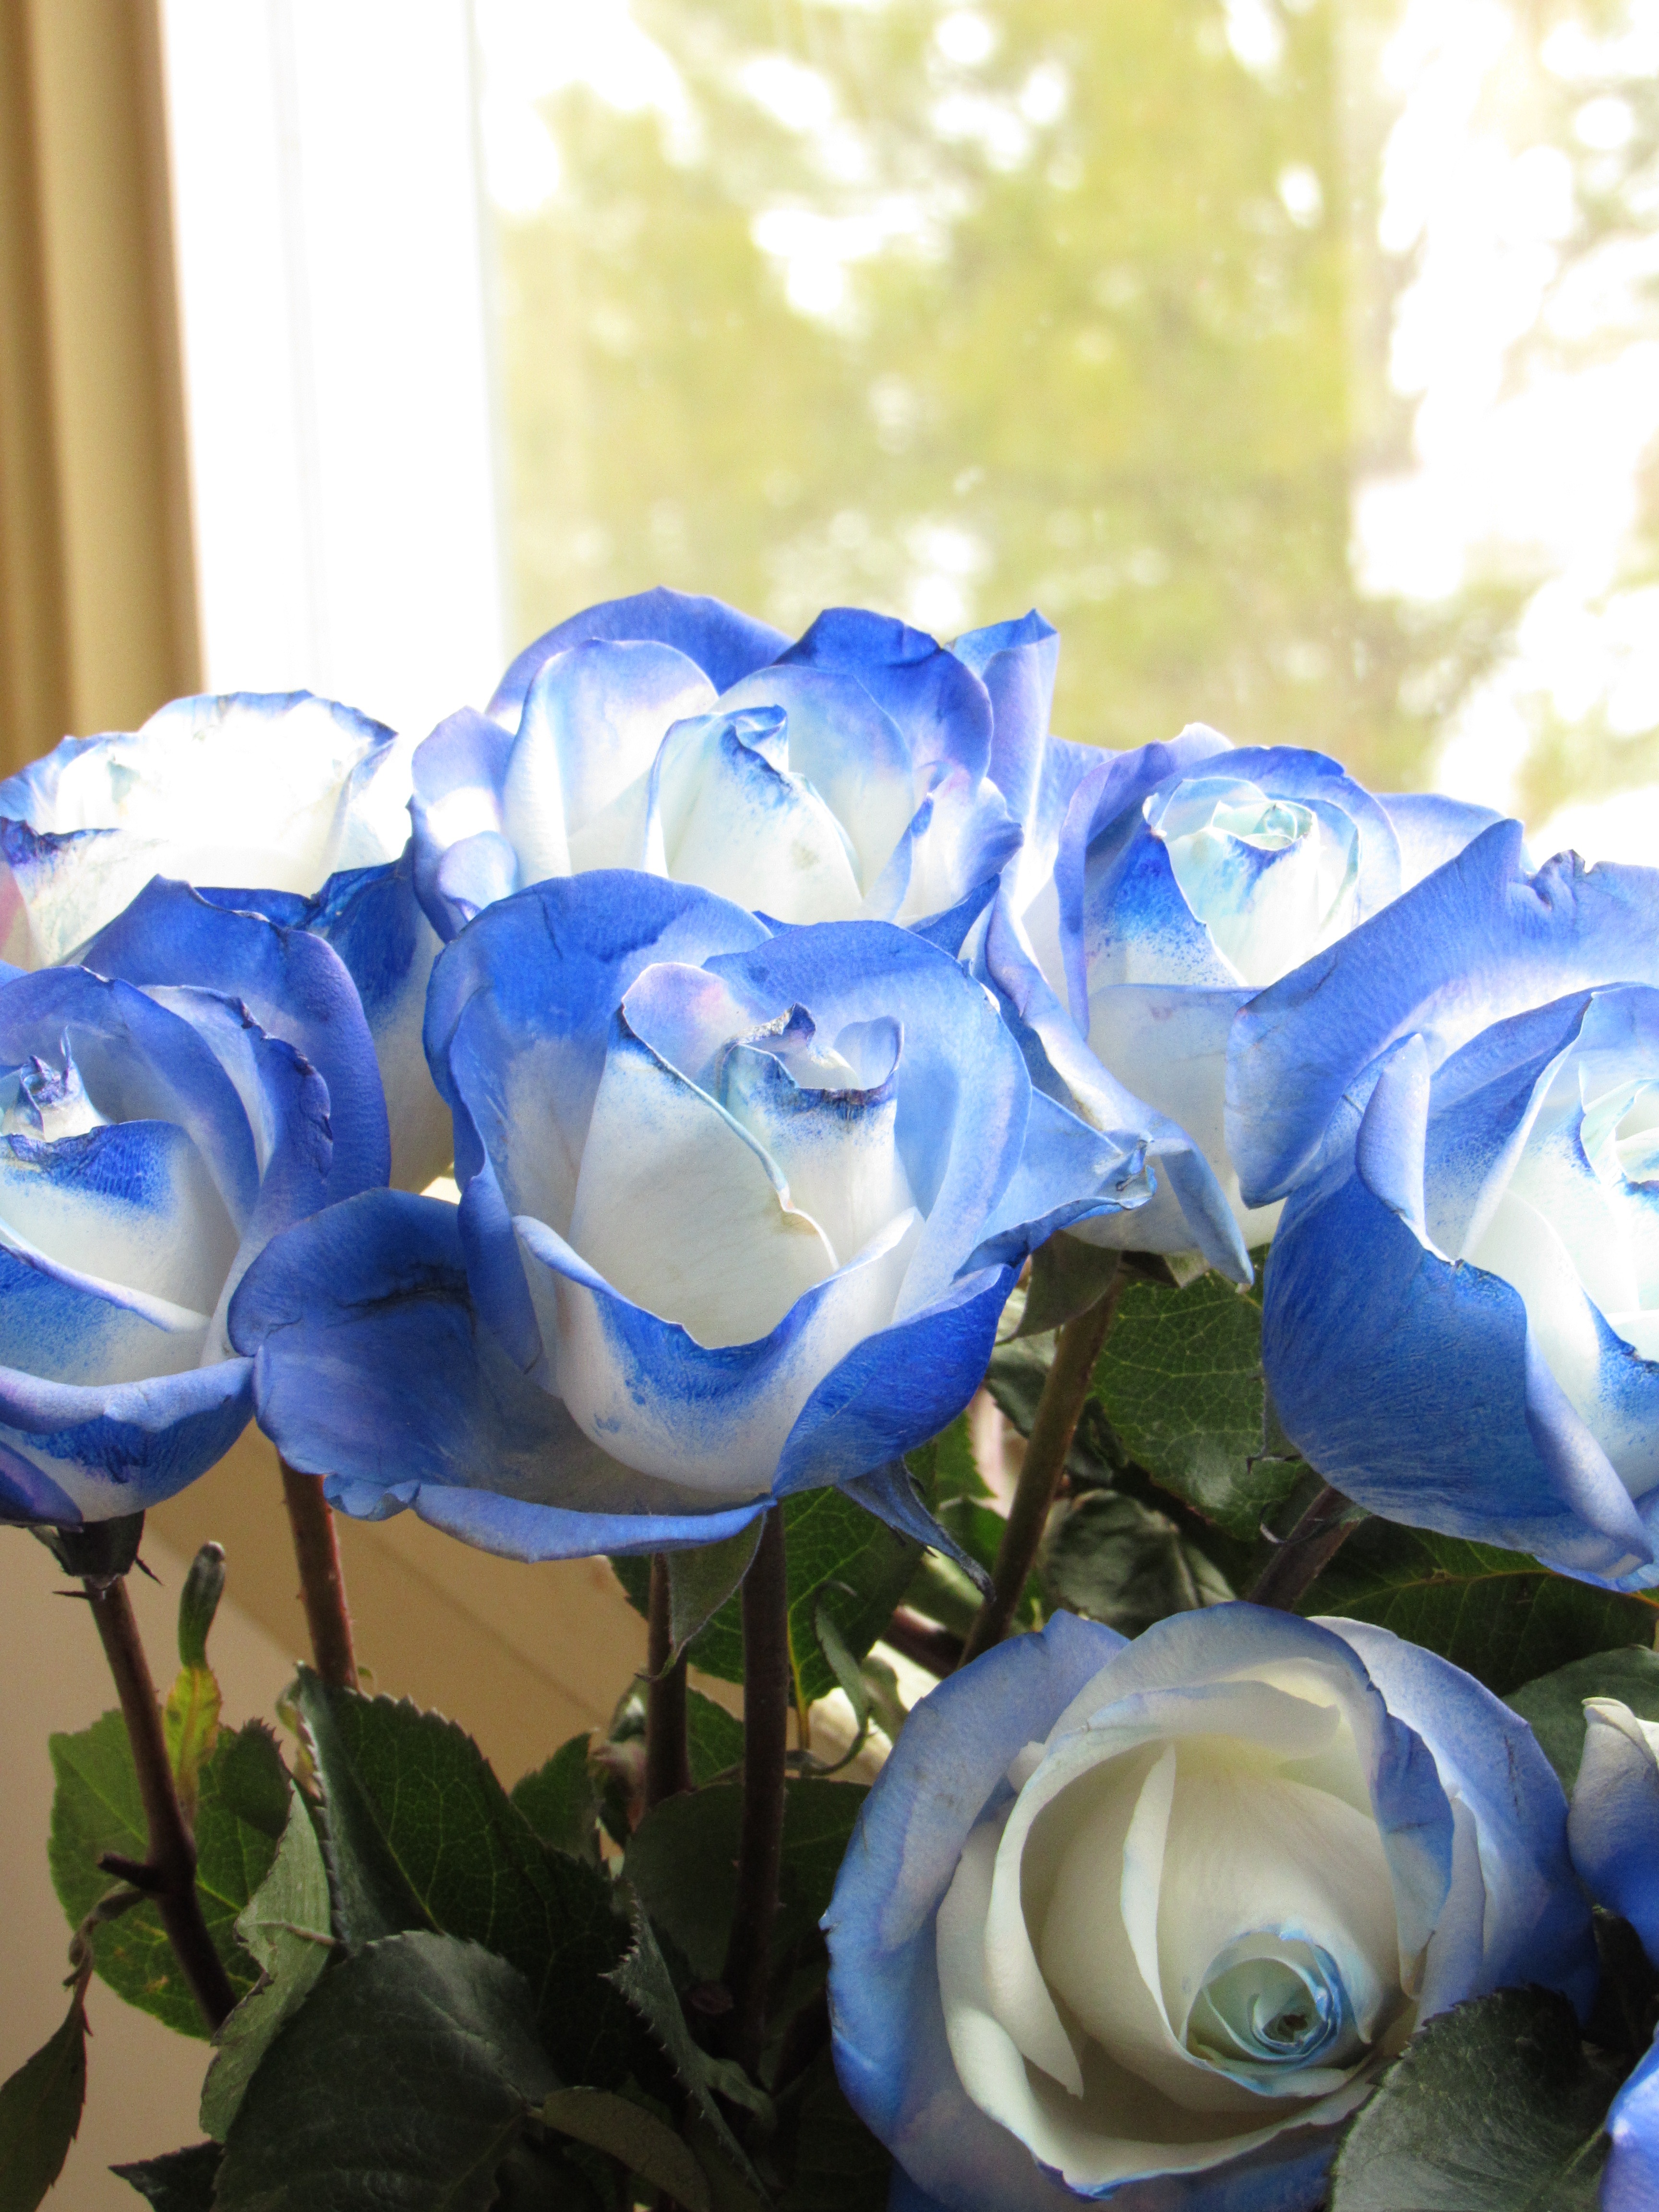
light, plant, flower, petal, perspective, bouquet, rose, blue, close, roses, floristry, flowering plant, garden roses, rose family, flower bouquet, cut flowers, blue rose, land plant, rose order